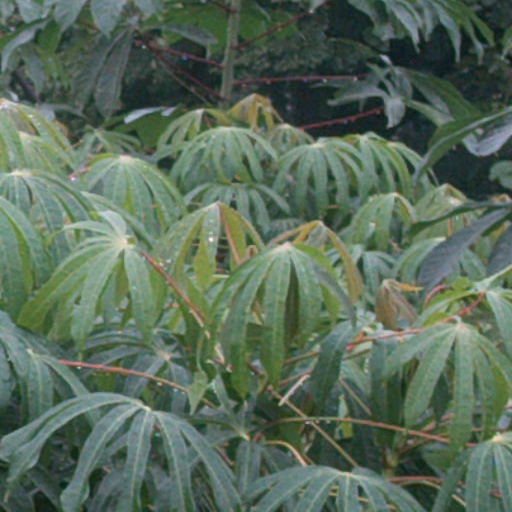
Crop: cassava